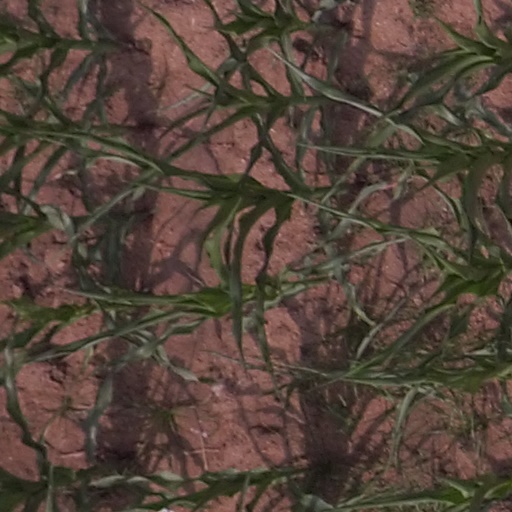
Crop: maize; corn